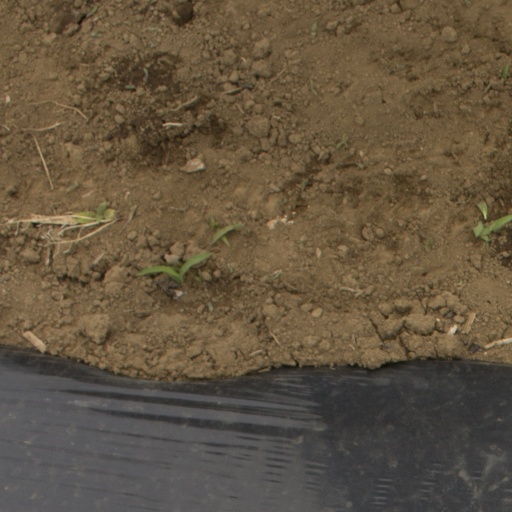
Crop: Jerusalem artichoke